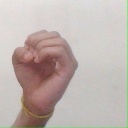
अक्षर: ऊ